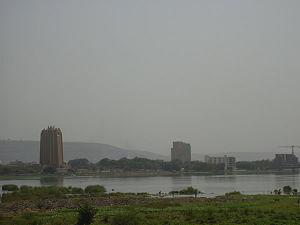
Photo de Bamako (avec le fleuve Niger)
La tour de la BCEAO est un gratte-ciel situé avenue Moussa-Travelle, dans le quartier du fleuve, commune III à Bamako, la capitale du Mali. En plus de l'hôtel de l'amitié, elle compte parmi les quelques gratte-ciel de la ville et abrite le siège malien de la Banque centrale des États de l'Afrique de l'Ouest. La tour, surnommée « tour couronnée », possède 17 niveaux plus les sous-sol. Elle a été conçue en 1994 dans le style de l'architecture néo-soudanaise. Son altitude est estimée à près de 70 m.